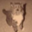
Label: cat